Virility

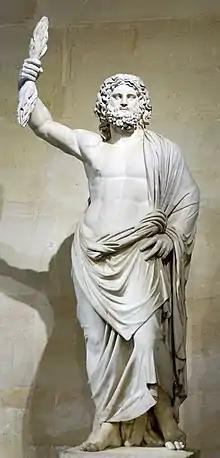
Historically, masculine attributes such as beard growth have been seen as signs of virility and leadership (for example, in ancient Egypt and Greece).

Virility (from the Latin "virilitas", manhood or virility, derived from Latin "vir", man) refers to any of a wide range of masculine characteristics viewed positively. Virile means "marked by strength or force". Virility is commonly associated with vigour, health, sturdiness, and constitution, especially in the fathering of children. In this last sense, virility is to men as fertility is to women. "Virile" has become obsolete in referring to a "nubile" young woman, or "a maid that is Marriageable or ripe for a Husband, or Virill".